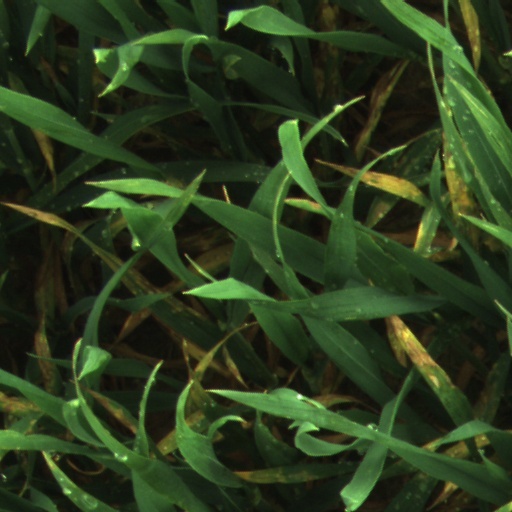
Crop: wheat